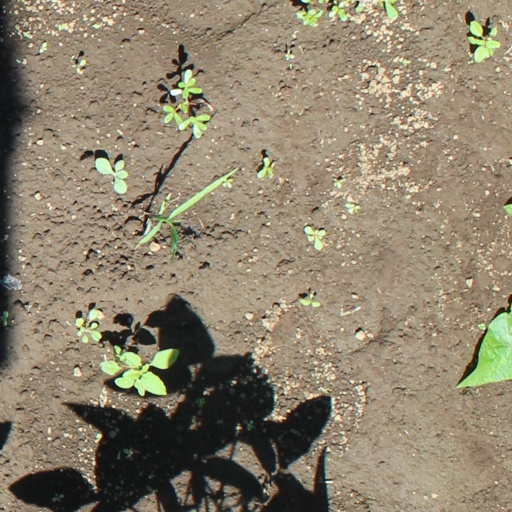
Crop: soybean